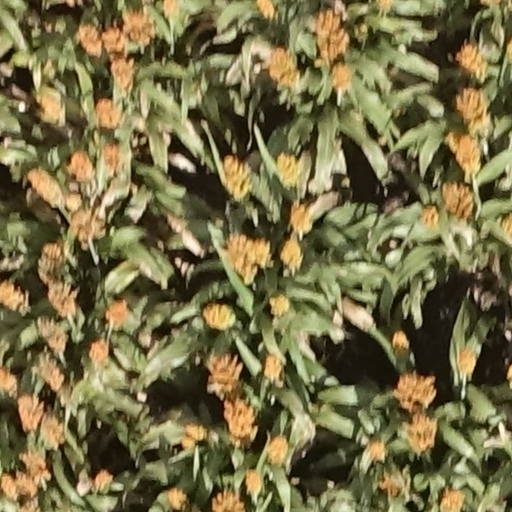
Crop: sorghum